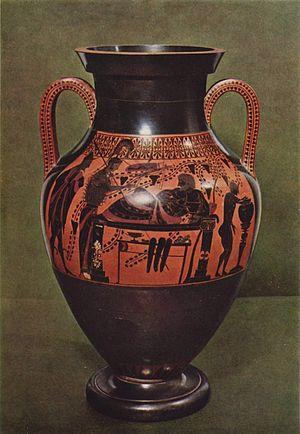
La céramique attique à figures noires désigne une production de céramique d'Athènes et de sa région, entre le début du VIIᵉ siècle et la fin du VIᵉ siècle av. J.-C..
Les Collections d'antiquités de l'État sont un musée de Munich, consacré aux antiquités grecques, romaines et étrusques. Situé sur la place Royale, il forme avec la Glyptothèque, à laquelle il fait face, un complexe architectural et muséal.
La céramique bilingue est la céramique grecque antique qui a été produite à Athènes dans la période de transition entre l'ancienne technique de la céramique à figures noires et la nouvelle technique de la céramique à figures rouges et qui allie ces deux techniques. Cette période se situe dans le dernier tiers du VIᵉ siècle av. J.-C..